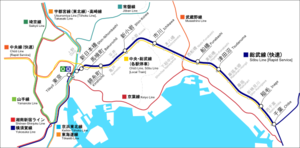
La ligne principale Sōbu est une ligne ferroviaire du réseau JR East au Japon. Elle relie la gare de Tokyo à celle de Chōshi. C’est un axe ferroviaire important entre Tokyo et la préfecture de Chiba.